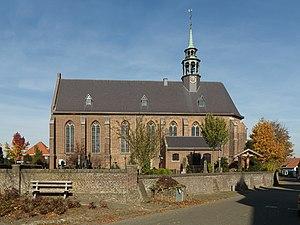
Broekhuizen est un village situé dans la commune néerlandaise de Horst aan de Maas, dans la province du Limbourg. Le 1ᵉʳ janvier 2007, le village comptait 780 habitants. Broekhuizen est situé sur la Meuse.